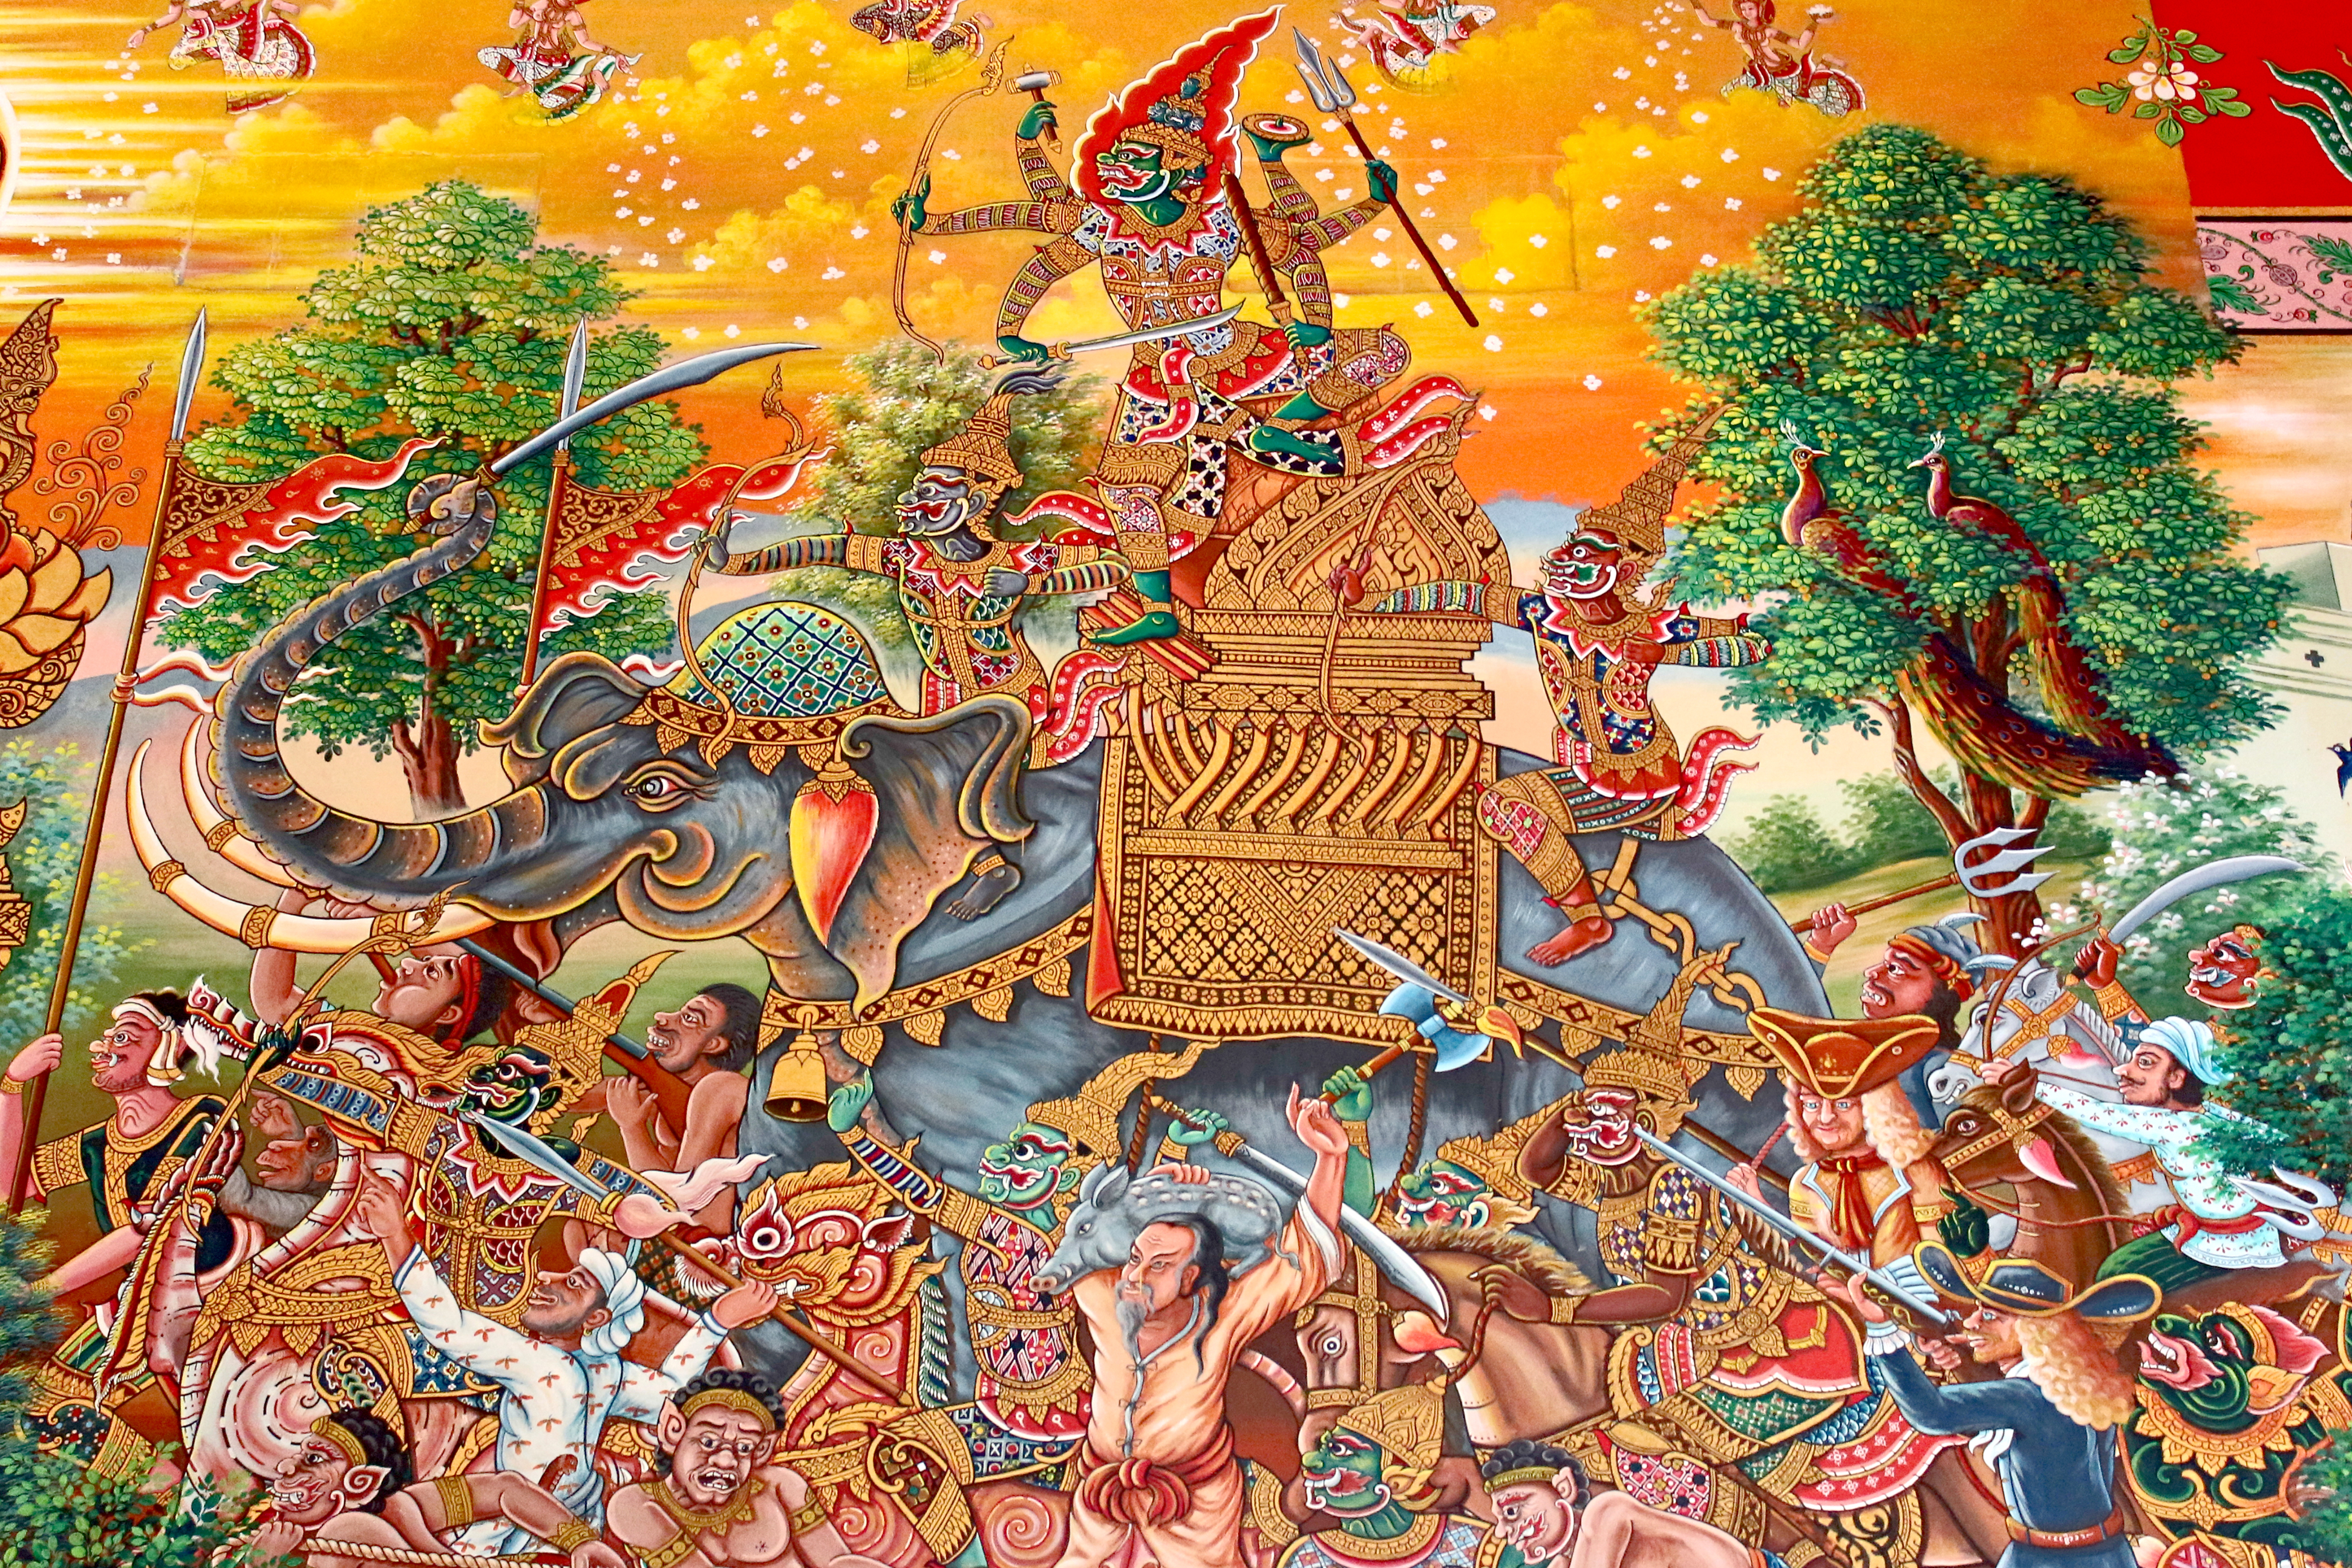
design, background, art, temple, wall, thailand, old, detail, style, religion, paint, thai, ancient, asian, traditional, texture, antique, decoration, culture, pattern, image, asia, travel, architecture, wat, building, history, vintage, abstract, buddhism, tree, christmas decoration, tapestry, tradition, illustration, christmas